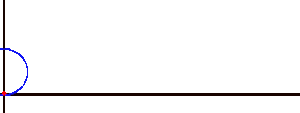
L'histoire des mathématiques en Europe au XVIIᵉ siècle est caractérisée par le formidable développement que connaît la discipline qui se tournent vers la résolution de problèmes pratiques dans un contexte d'amélioration des échanges et des communications. L’intérêt des mathématiciens se concentre désormais sur des problèmes techniques précis, aboutissant à une nouvelle façon de faire des mathématiques, avec en particulier le passage des spéculations aux inventions et à l’émergence des constructions. Progressivement, l’idée de comprendre va remplacer celle d’expliquer et comme « on ne peut pas à la fois admirer et surpasser les anciens » le siècle va finalement rompre avec l’héritage antique.